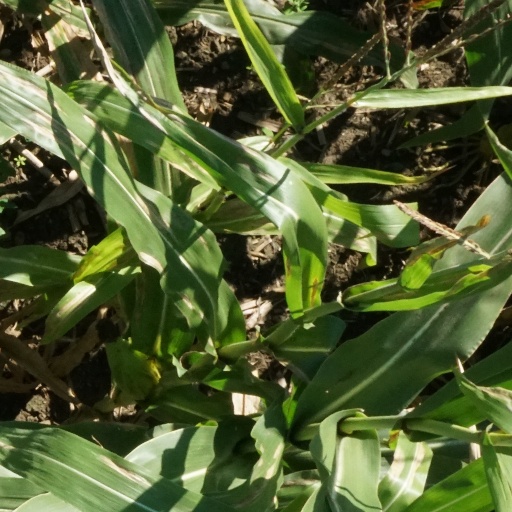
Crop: maize; corn